Triplemanía XXVIII

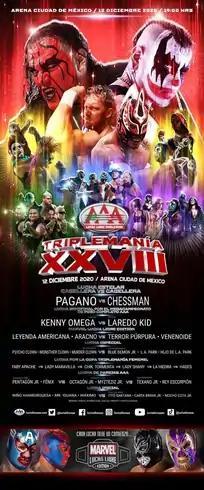
Promotional poster featuring various AAA "luchadores" and "luchadoras"

Triplemanía XXVIII was a professional wrestling event produced and scripted by the Mexican professional wrestling promotion Lucha Libre AAA Worldwide (AAA). The event was originally scheduled to take place on August 22, 2020 at Arena Ciudad de México in Mexico City, but was moved to December 12 due to the COVID-19 pandemic. It marked the 28th year in a row that AAA has held a Triplemanía show, and the 34th overall show held under the Triplemanía banner since 1993. The annual Triplemanía show is AAA's biggest event of the year, serving as the culmination of major storylines in what has been described as AAA's version of WrestleMania or their Super Bowl event.